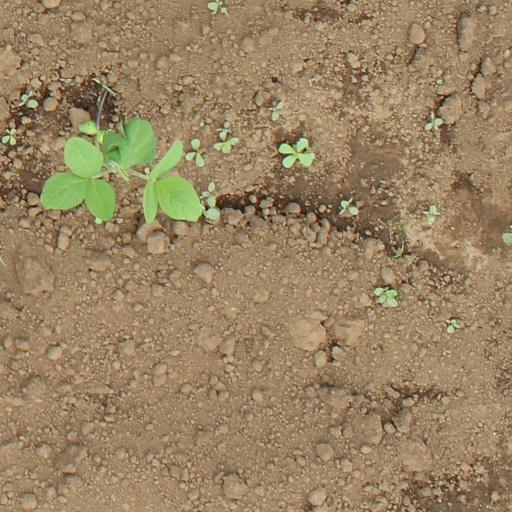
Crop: soybean